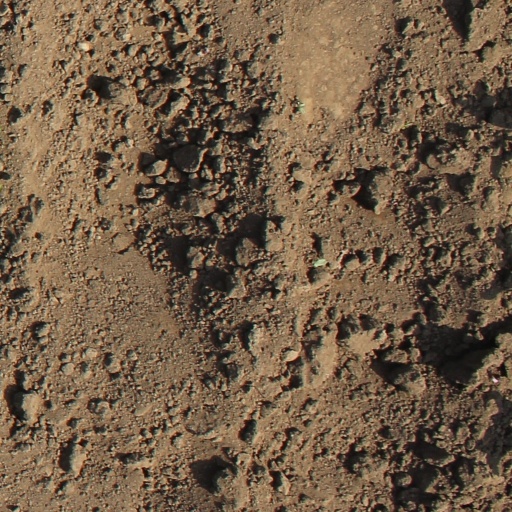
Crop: soybean